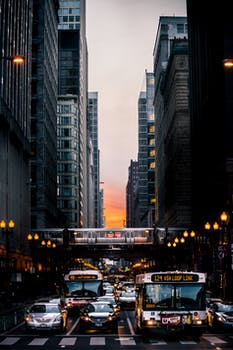
Label: No Watermark